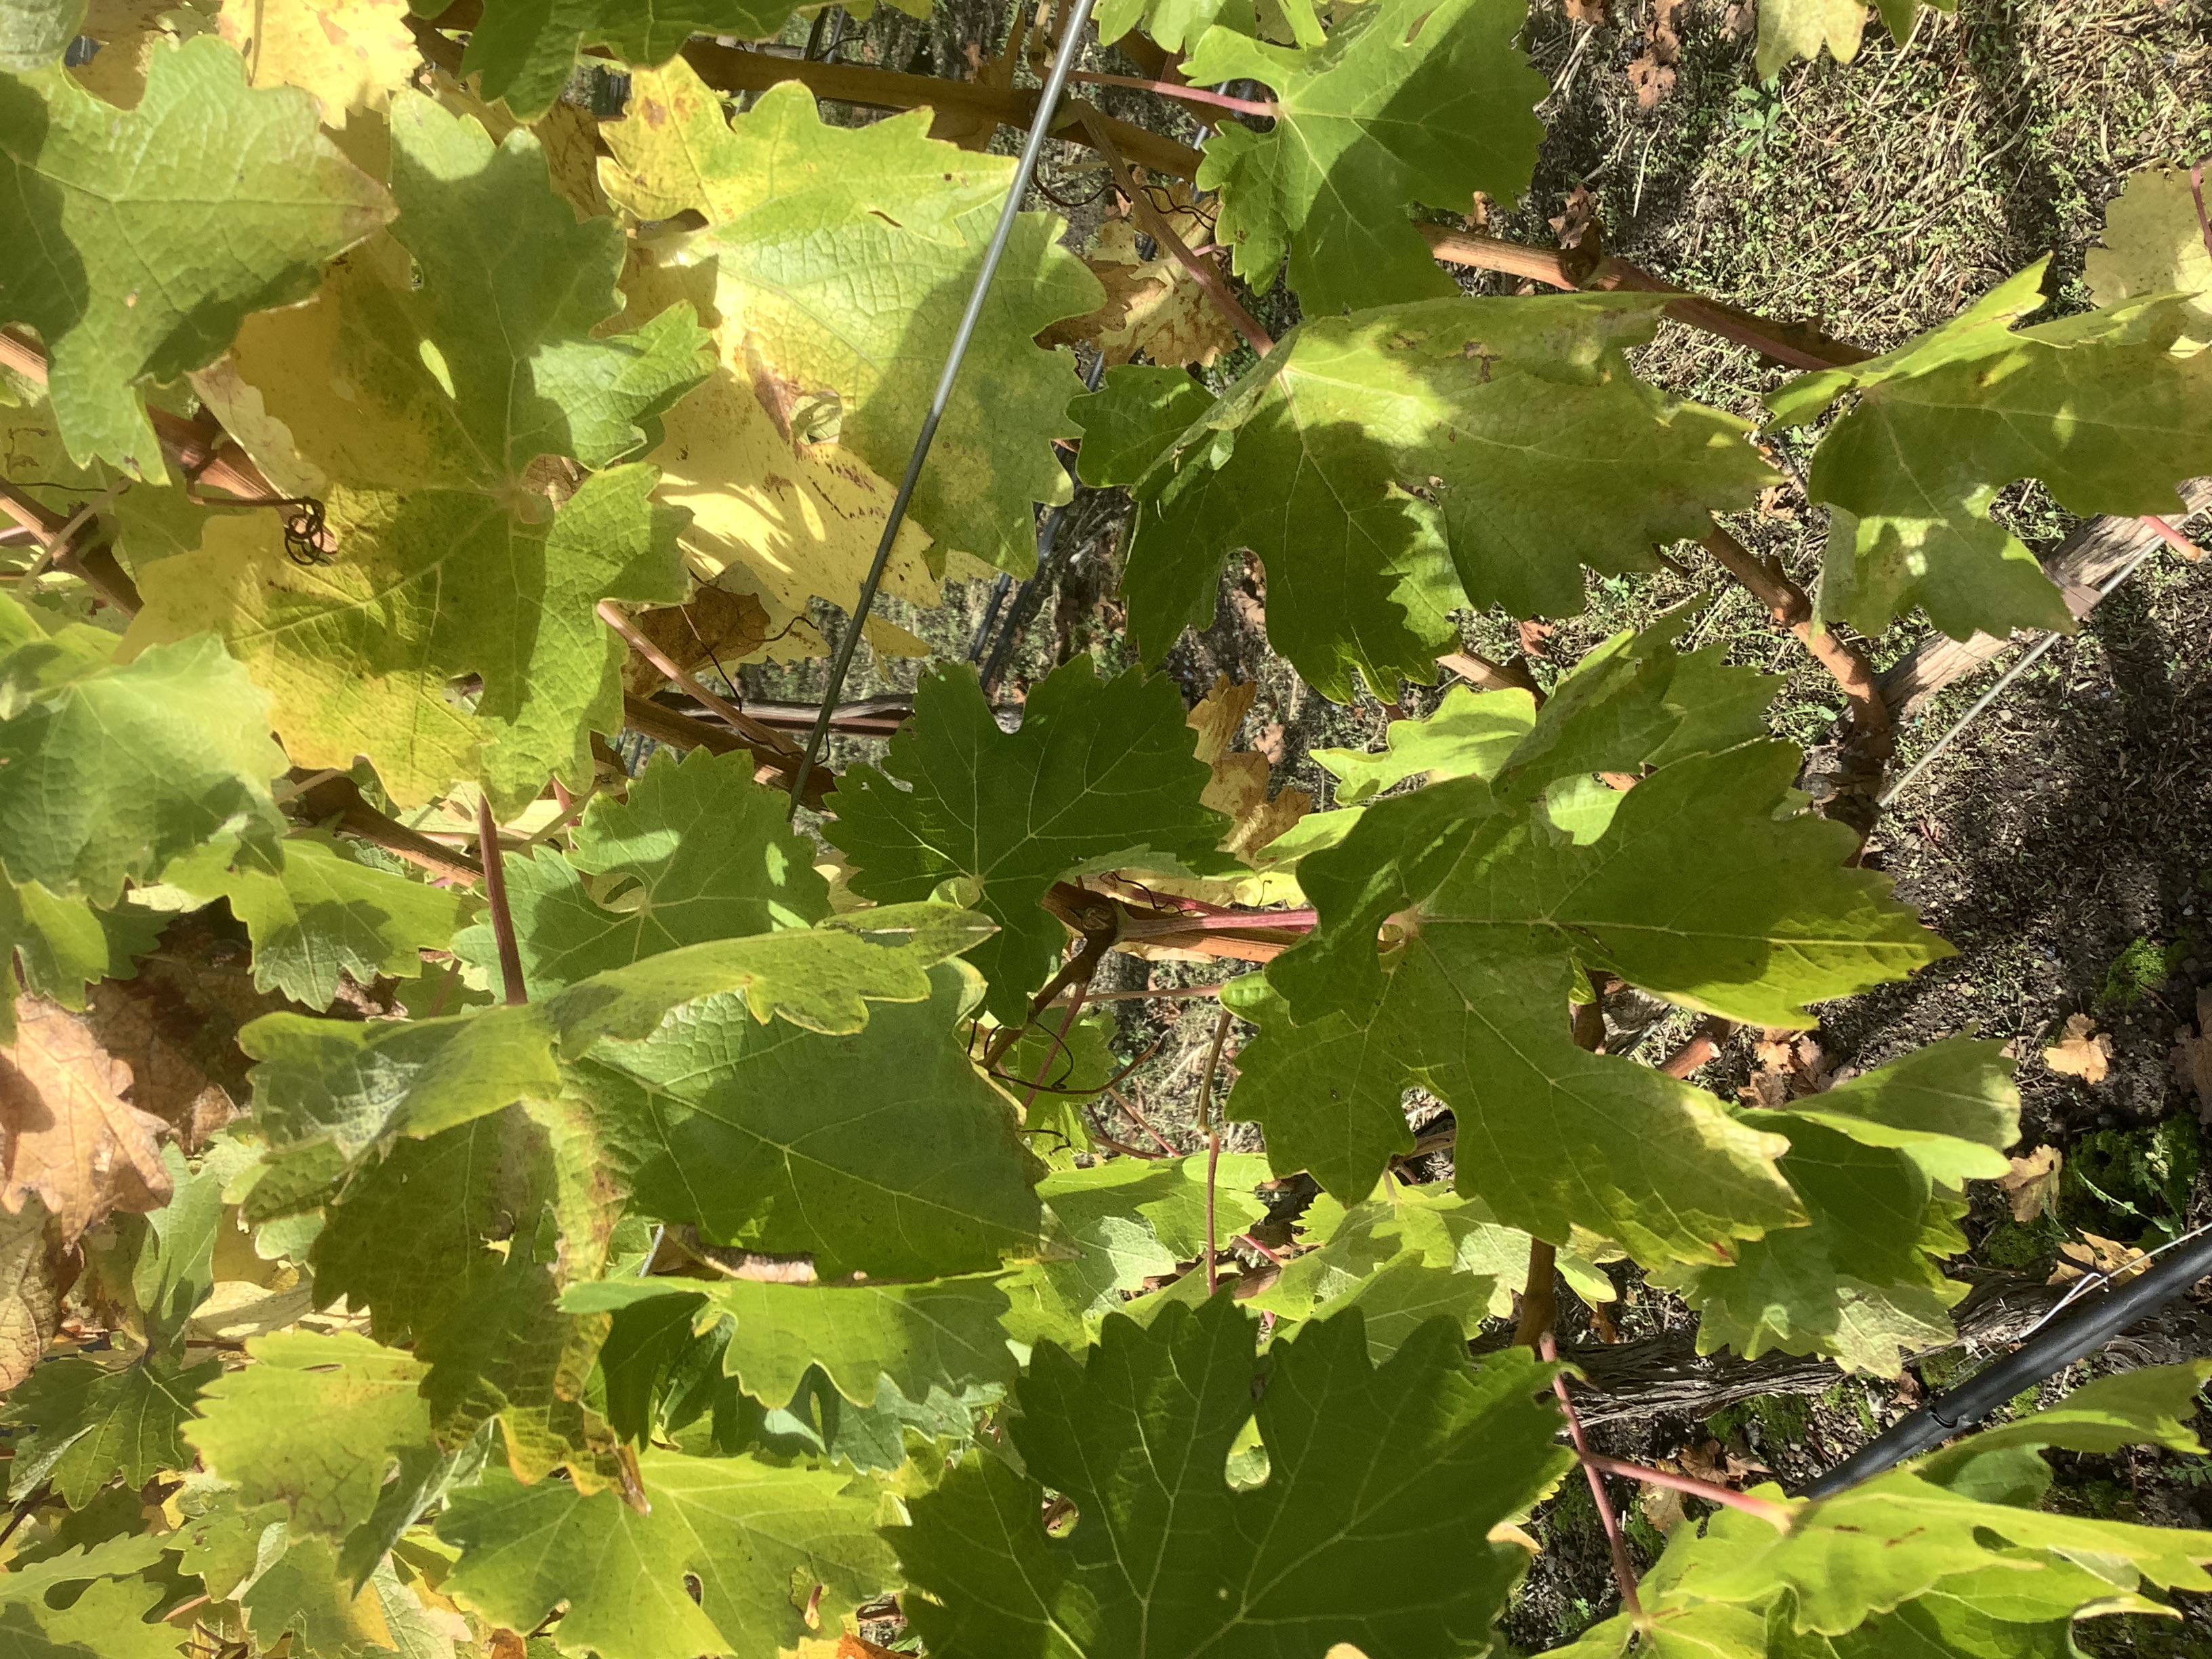
Label: No Virus